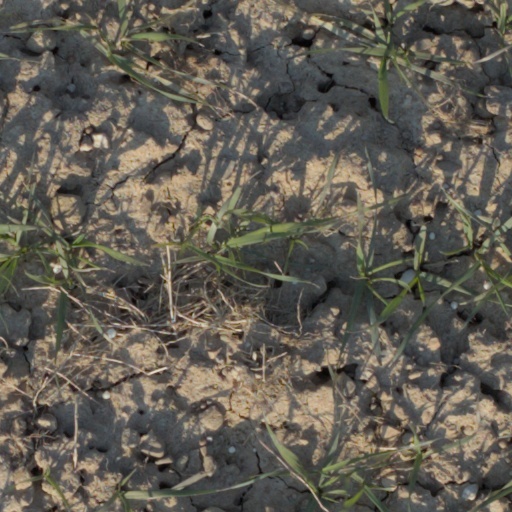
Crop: wheat